Ernst Tugendhat

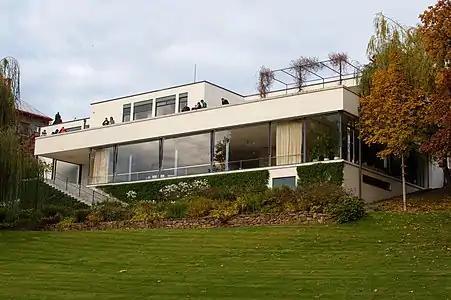
Villa Tugendhat, where Ernst Tugendhat grew up

Tugendhat was born in Brno, Czechoslovakia, to Fritz and Grete (Löw-Beer) Tugendhat, a wealthy Jewish family that had commissioned Mies van der Rohe to design of the Villa Tugendhat in Brno. In 1938 the family escaped the Nazi regime, first to St. Gallen, Switzerland, and later to settle in Caracas, Venezuela. Ernst had an older half-sister, Hanna Weiss, and three younger siblings – Herbert, Ruth, and Daniela. The last two children were born after the family migrated to Venezuela.